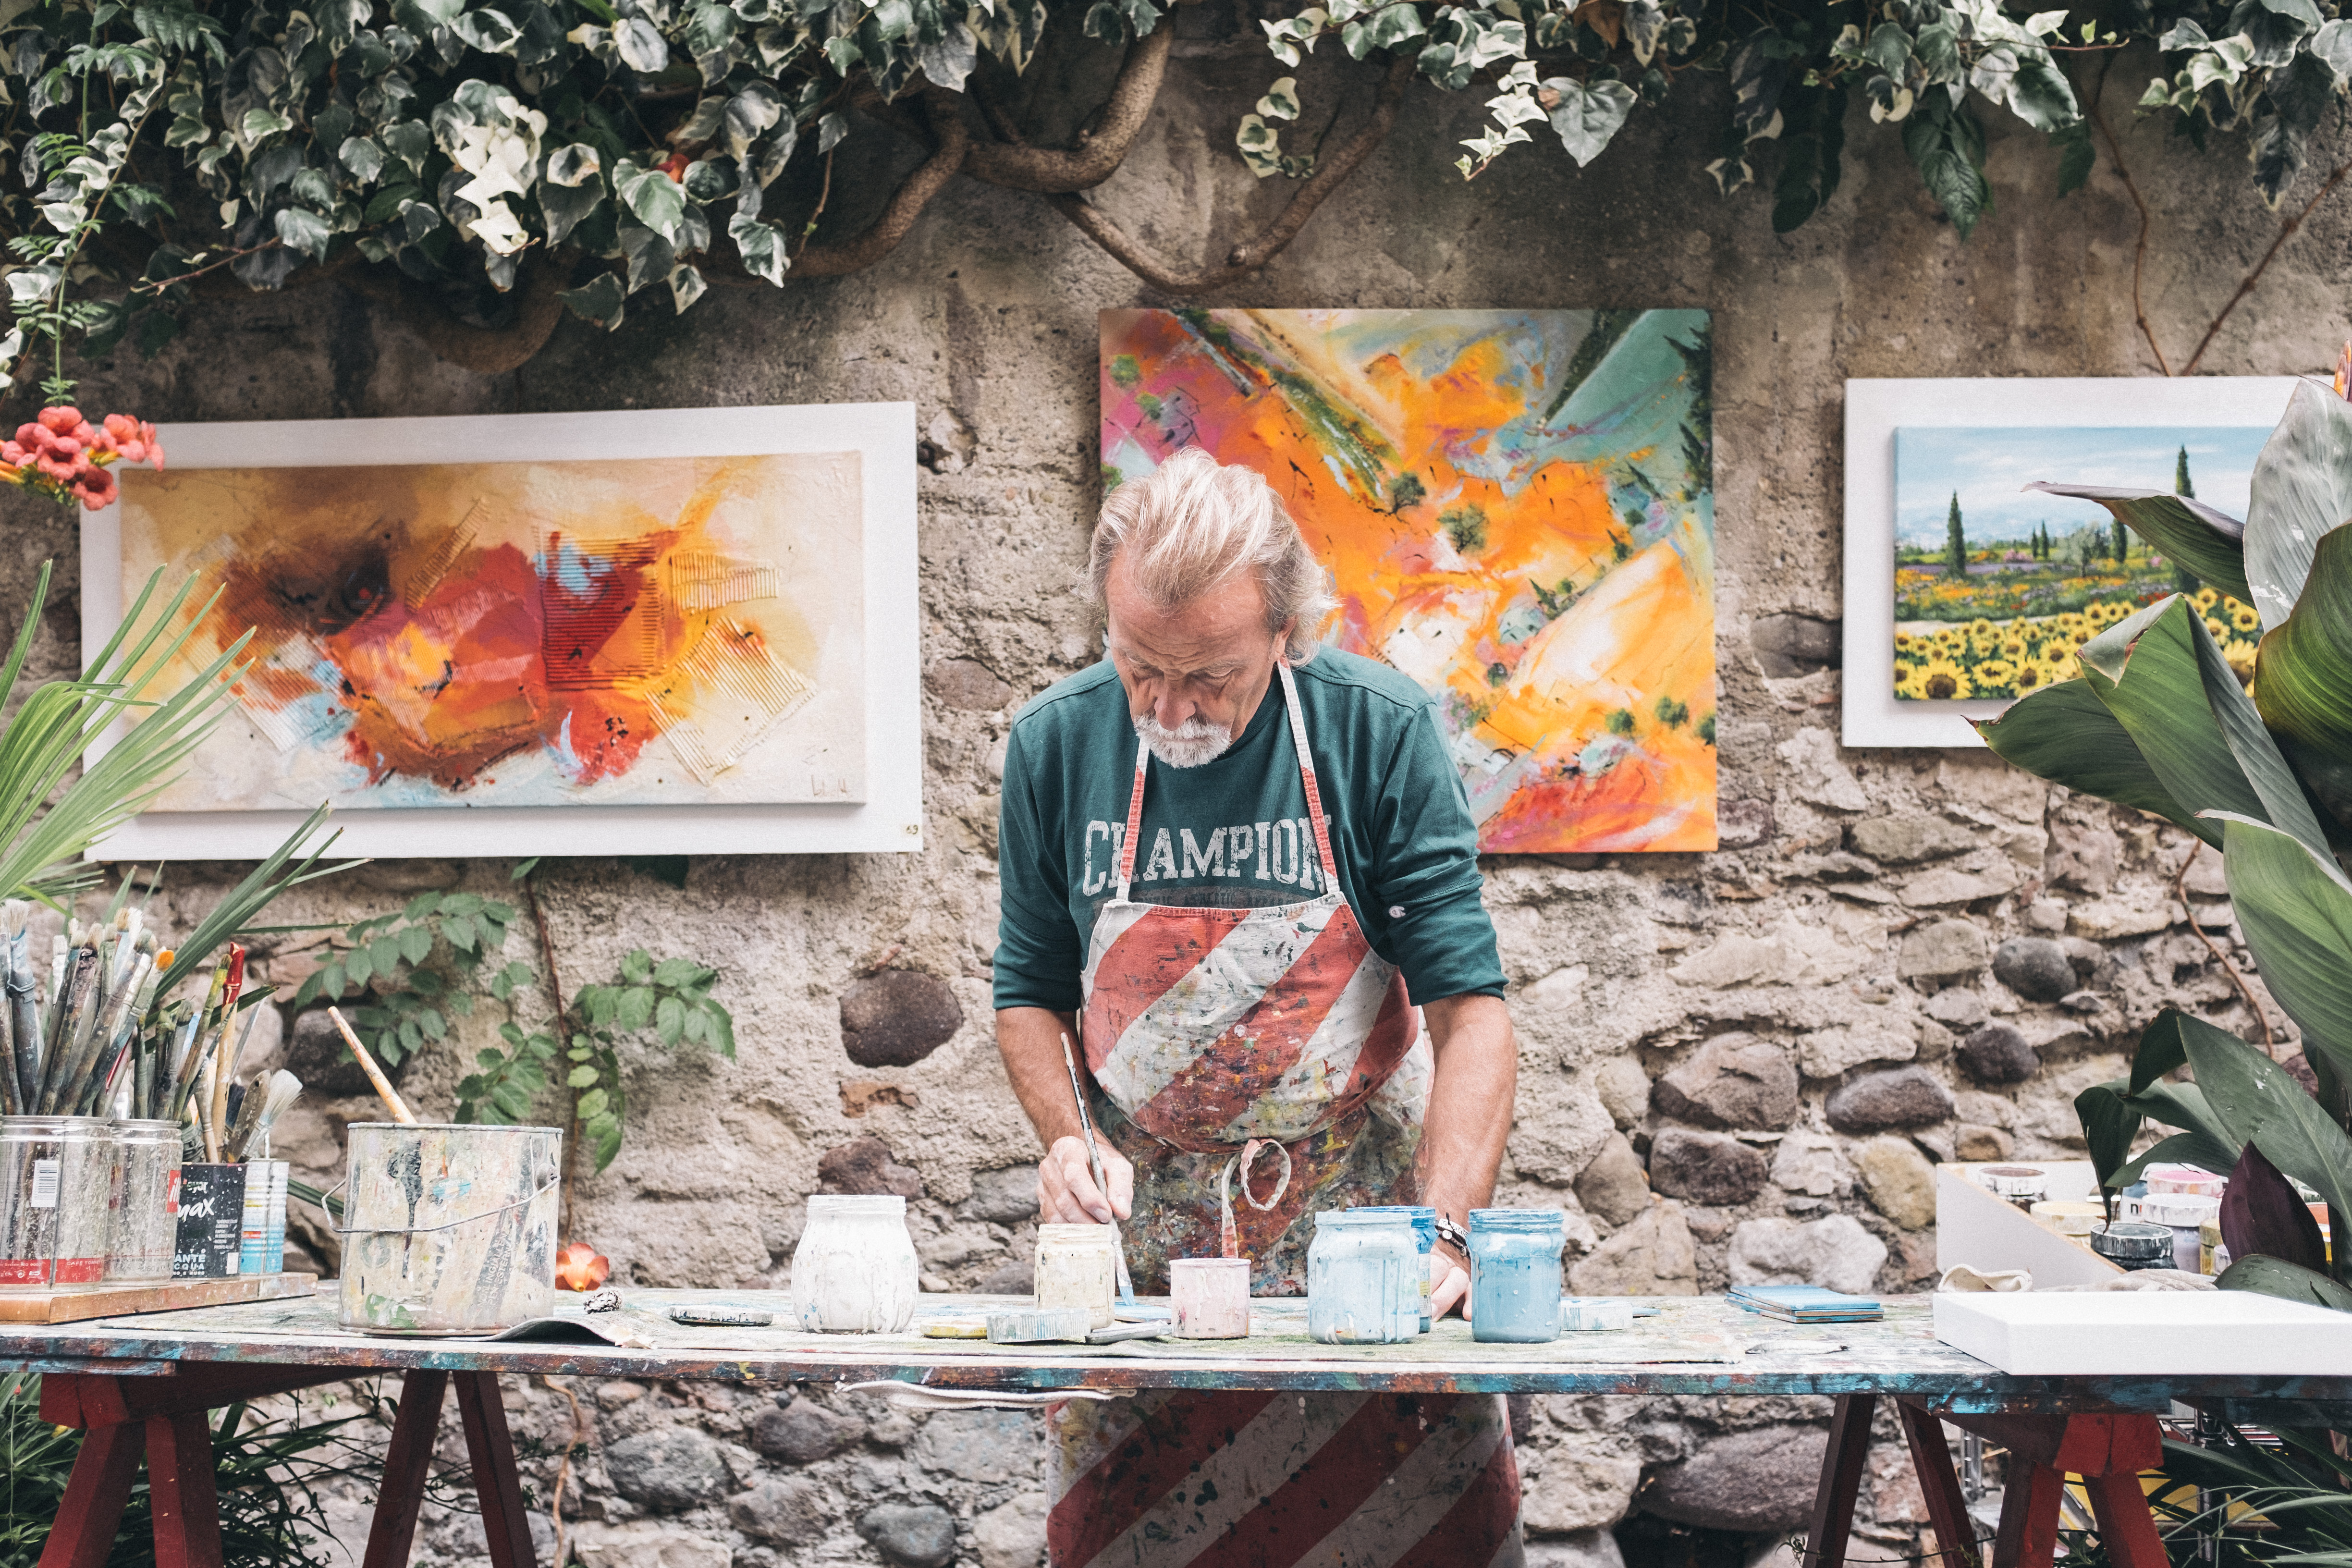
man, working, person, creative, painting, art, painter, creativity, mural, exhibition, artists